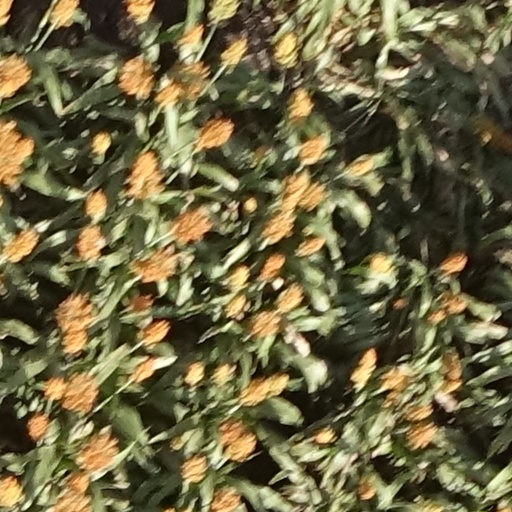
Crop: sorghum